John Moore (Australian politician)

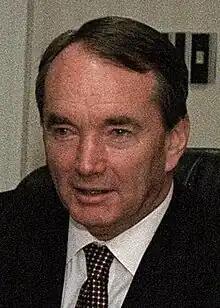
Moore in 1999

John Colinton Moore, (16 November 1936 – 22 January 2025) was an Australian politician. He was a Liberal member of the House of Representatives for over 25 years, serving between 1975 and 2001, and was a minister in the Fraser and Howard governments.